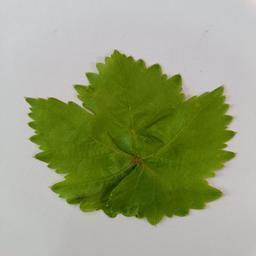
Label: Healthy Leaves